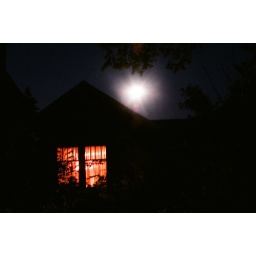
my friend's house at night with a distorted full moon over the roof